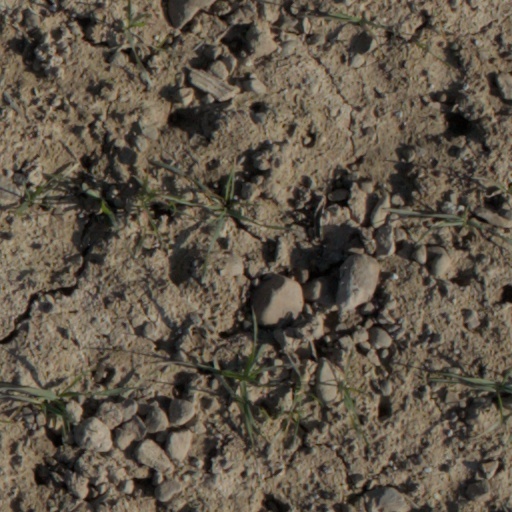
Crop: wheat